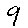
Label: 9